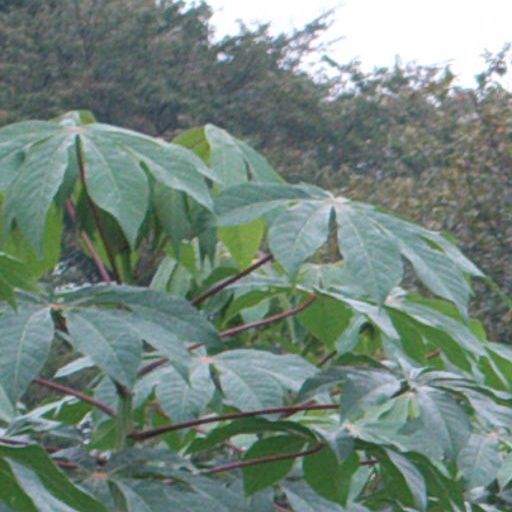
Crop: cassava